Mantispidae

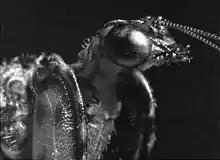
Head of a mantisfly in genus "Plega"

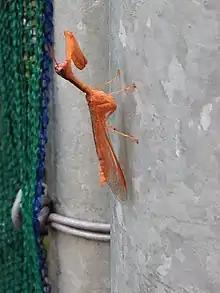
"Campion" sp., Sydney, Australia

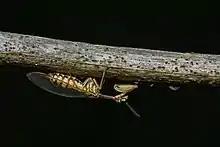
A "Sagittalata" species female from Kerala, India

About long and with a wingspan of , some mantidflies such as "Climaciella brunnea", "Euclimacia nodosa" are wasp mimics, but most are brownish with green, yellow and sometimes red hues. The vernacular and scientific names are derived from their mantis-like appearance, as their spiny "raptorial" front legs are modified to catch small insect prey and are very similar to the front legs of mantids (the only difference is that the pincers lack footpads and are not used for walking at all). The adults are predatory insects that are often nocturnal, and are sometimes attracted by porch lights or blacklights. They are usually green, brown, yellow, and sometimes pink, and have four membranous wings which may sometimes be patterned (especially in wasp mimicking species) but are usually clear. Adult mantidflies are predators of suitably sized insects, which they catch as mantids do. However, the underlying mechanisms for the prey capture behavior are different in mantidflies and mantids. Mantidflies are active hunters, but as with other Neuroptera, they are cumbersome fliers.